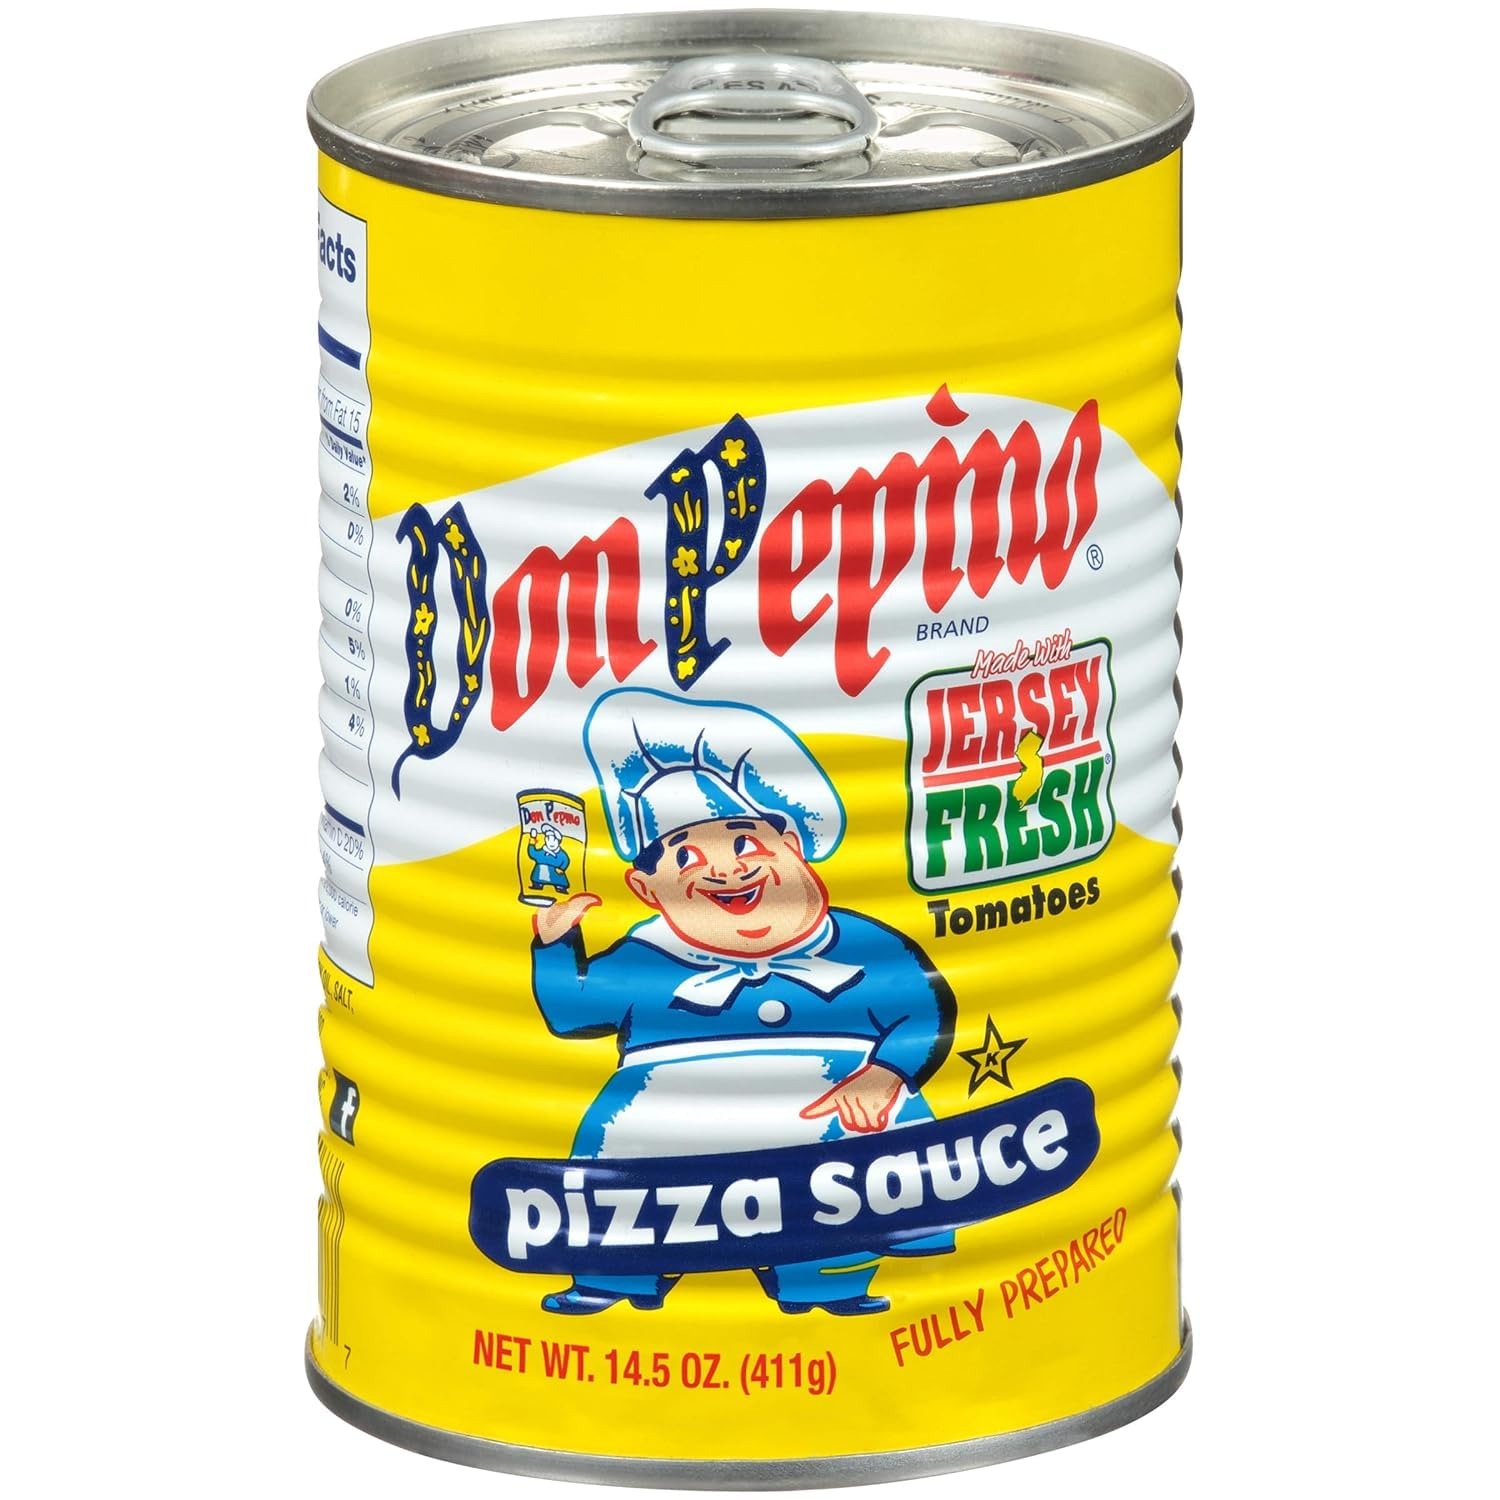
Item Name: Don Pepino Pizza Sauce, 15 Ounce (Pack of 2)
Value: 30.0
Unit: Ounce

Price: 18.995